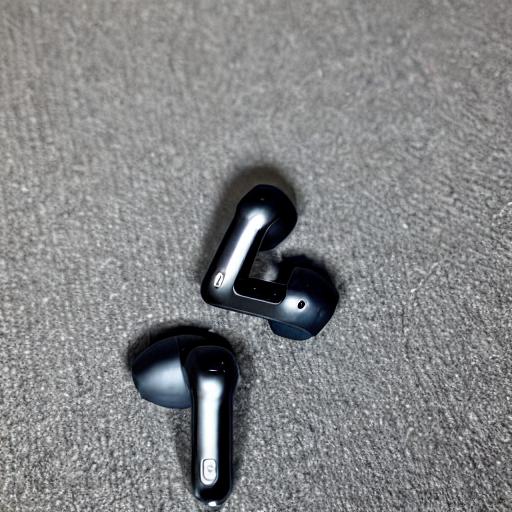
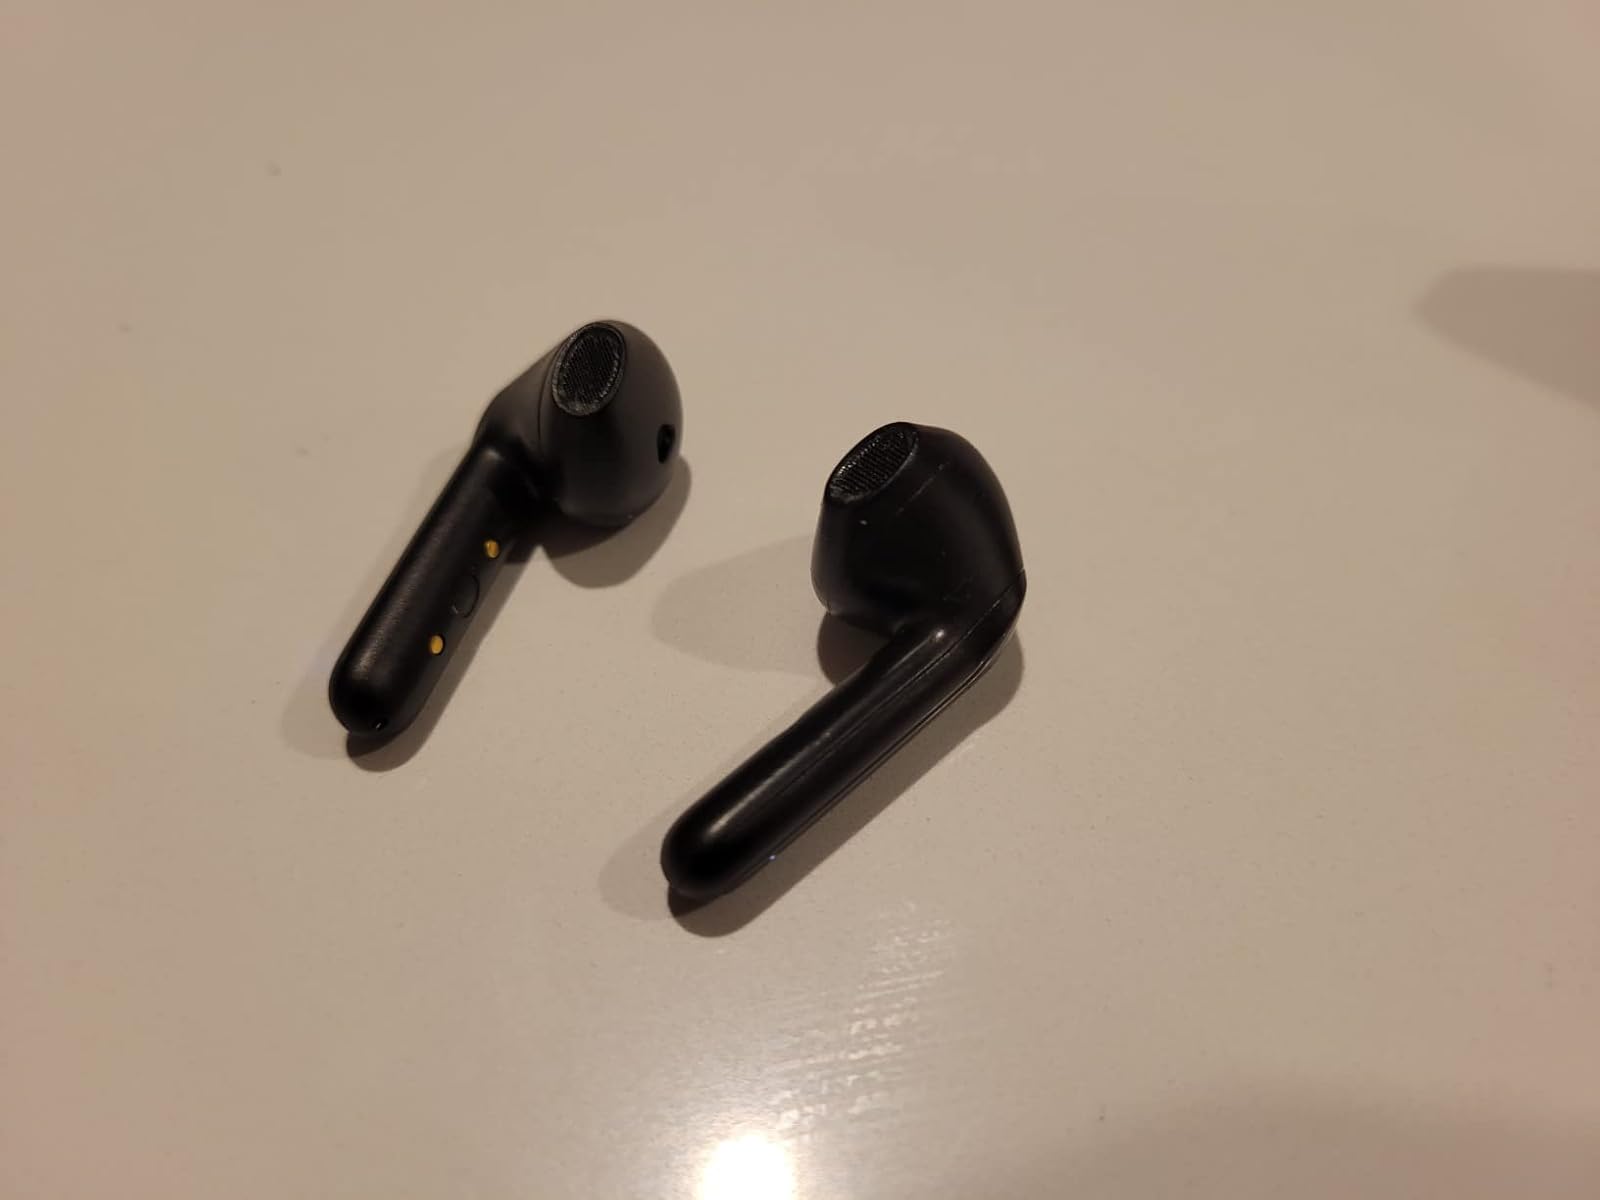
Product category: earbuds
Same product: no